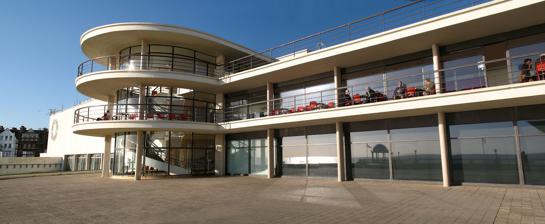
Building: De La Warr Pavilion
Country: United Kingdom
Year built: 1935
Arts centre and gallery in Bexhill-on-Sea, East Sussex, England The De La Warr Pavilion The De La Warr Pavilion is a grade I listed building , located on the seafront at Bexhill-on-Sea , East Sussex , on the south coast of England. The Modernist and International Style building was designed by the architects Erich Mendelsohn and Serge Chermayeff and constructed in 1935. Although sometimes claimed to be the first major Modernist public building in Britain, it was preceded by some months by the Dutch-influenced Hornsey Town Hall . In 2005, after an extensive restoration, the De La Warr Pavilion reopened as a contemporary arts centre, encompassing one of the largest galleries on the south coast of England. On 18 February 2022, the bandstand, added early in the 21st century, was destroyed by strong winds from Storm Eunice . History The pavilion photographed by Anthony F. Kersting , 1998 The new seafront building was the result of an architectural competition initiated by Herbrand Sackville, 9th Earl De La Warr , after whom the building was named. The 9th Earl, a committed socialist and Mayor of Bexhill, persuaded Bexhill council to develop the site as a public building. The competition was announced in the Architects' Journal in February 1934, with a programme that specified an entertainment hall to seat at least 1,500 people; a 200-seat restaurant; a reading room; and a lounge. Initially, the budget for the project was limited to £50,000, although this was later raised to £80,000. Run by the Royal Institute of British Architects , the competition attracted over 230 entrants, many of them practising in the Modernist style. Shapes tend towards streamlined, industrially-influenced designs. The architects selected for the project, Erich Mendelsohn and Serge Chermayeff , were leading figures in the Modern Movement. The aesthetics employed in the International Style proved especially suited to the building, tending towards streamlined, industrially-influenced designs, often with expansive metal-framed windows, and eschewing traditional brick and stonework in favour of concrete and steel construction. Amongst the building's most innovative features was its use of a welded steel frame construction, pioneered by structural engineer Felix Samuely . Construction of the De La Warr Pavilion began in January 1935. The building was opened on 12 December of the same year by the Duke and Duchess of York (later King George VI and Queen Elizabeth ). During World War II , the De La Warr Pavilion was used by the military. Bexhill and Sussex in general were vulnerable if the Germans decided to mount an invasion ( Operation Sea Lion ). Amongst those who served at the pavilion during the war was Spike Milligan , later a noted comedian. The building suffered minor damage to its foundations when the Metropole hotel adjacent to the building's western side was destroyed by German bombers . A stairwell in the pavilion After the War, management of the pavilion was taken over by Bexhill Corporation (which later became Rother District Council ). In the 1970s and 1980s, changes were made to the building, many of which were inconsistent with its original design and aesthetic. Lack of funds also resulted in an ongoing degradation of the building's fabric. It was used as a venue for indoor car boot sales and the exterior lost its original signage. In 1986, the De La Warr Pavilion was granted a Grade I listed building status, essentially protecting the building from further inappropriate alteration. 1989 saw the formation of the Pavilion Trust, a group dedicated to protecting and restoring the building. Playwright David Hare notioned that the site be used as an art gallery as opposed to an expected privatised redevelopment. In 2002, after a long application process, the De La Warr Pavilion was granted £6 million by the Heritage Lottery Fund and the Arts Council of England , to restore the building and turn it into a contemporary arts centre . Work began in 2004 on the De La Warr Pavilion's regeneration and a transfer of the building's ownership from Rother District Council to the De La Warr Pavilion Charitable Trust. On 15 October 2005, after an 18-month long extensive programme of restoration, the De La Warr Pavilion officially reopened as a contemporary arts centre, encompassing one of the largest galleries on the south coast of England. A small collection of archival materials related to the De La Warr Pavilion is collected in the Serge Chermayeff Papers held by the Avery Architectural and Fine Arts Library at Columbia University in New York City . Quotes De La Warr Pavilion, January 2022 It is the intention of the promoters that the building should be simple in design, and suitable for a holiday resort in the south of England. Character in design can be obtained by the use of large window spaces, terraces and canopies. No restriction as to style of architecture will be imposed but buildings must be simple, light in appearance and attractive, suitable for a Holiday Resort. Heavy stonework is not desirable [...] Modern steel framed or ferro-cement construction may be adopted. — The 9th Earl De La Warr on the specification for the De La Warr Pavilion Delighted to hear that Bexhill has emerged from barbarism at last, but I shall not give it a clean bill of civilisation until all my plays are performed there once a year at least. — George Bernard Shaw on hearing of the De La Warr Pavilion's opening De La Warr Pavilion ... a fine modern building with absolutely no architectural merit at all. It was opened just in time to be bombed. The plane that dropped it was said to have been chartered by the Royal Institute of Architects , piloted by Sir Hugh Casson with John Betjeman as bomb aimer. — Spike Milligan , from Adolf Hitler: My Part in His Downfall (1971) Directors The bandstand, destroyed in 2022 by Storm Eunice For Rother District Council (date needed)–1999: Caroline Collier 1999–2011: Alan Haydon De La Warr Pavilion Charitable Trust 2003–2011: Alan Haydon 2011–present: Stewart Drew Honorary patrons President: Camilla, Duchess of Cornwall Earl and Countess De La Warr Eddie Izzard Jill Theis Richard Sykes Antony Gormley Ivan Chermayeff See also Saltdean Lido Embassy Court References